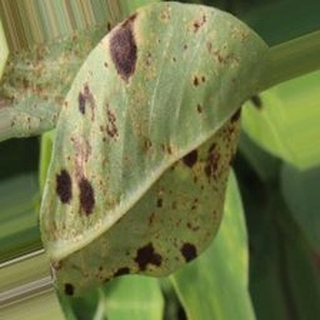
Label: groundnut_rust